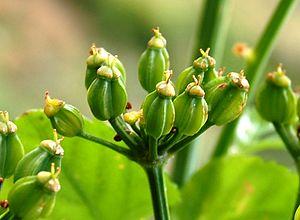
Le maceron est une plante herbacée bisannuelle de la famille des Apiacées, parfois cultivée comme plante potagère pour ses feuilles et ses jeunes pousses consommées comme légume ou utilisées pour aromatiser les mets. Il est aussi apprécié pour sa racine tubérisée.